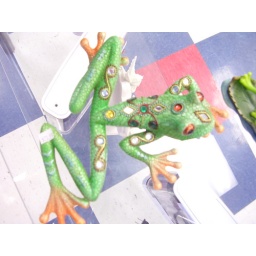
shiny frog we found in a truck stop